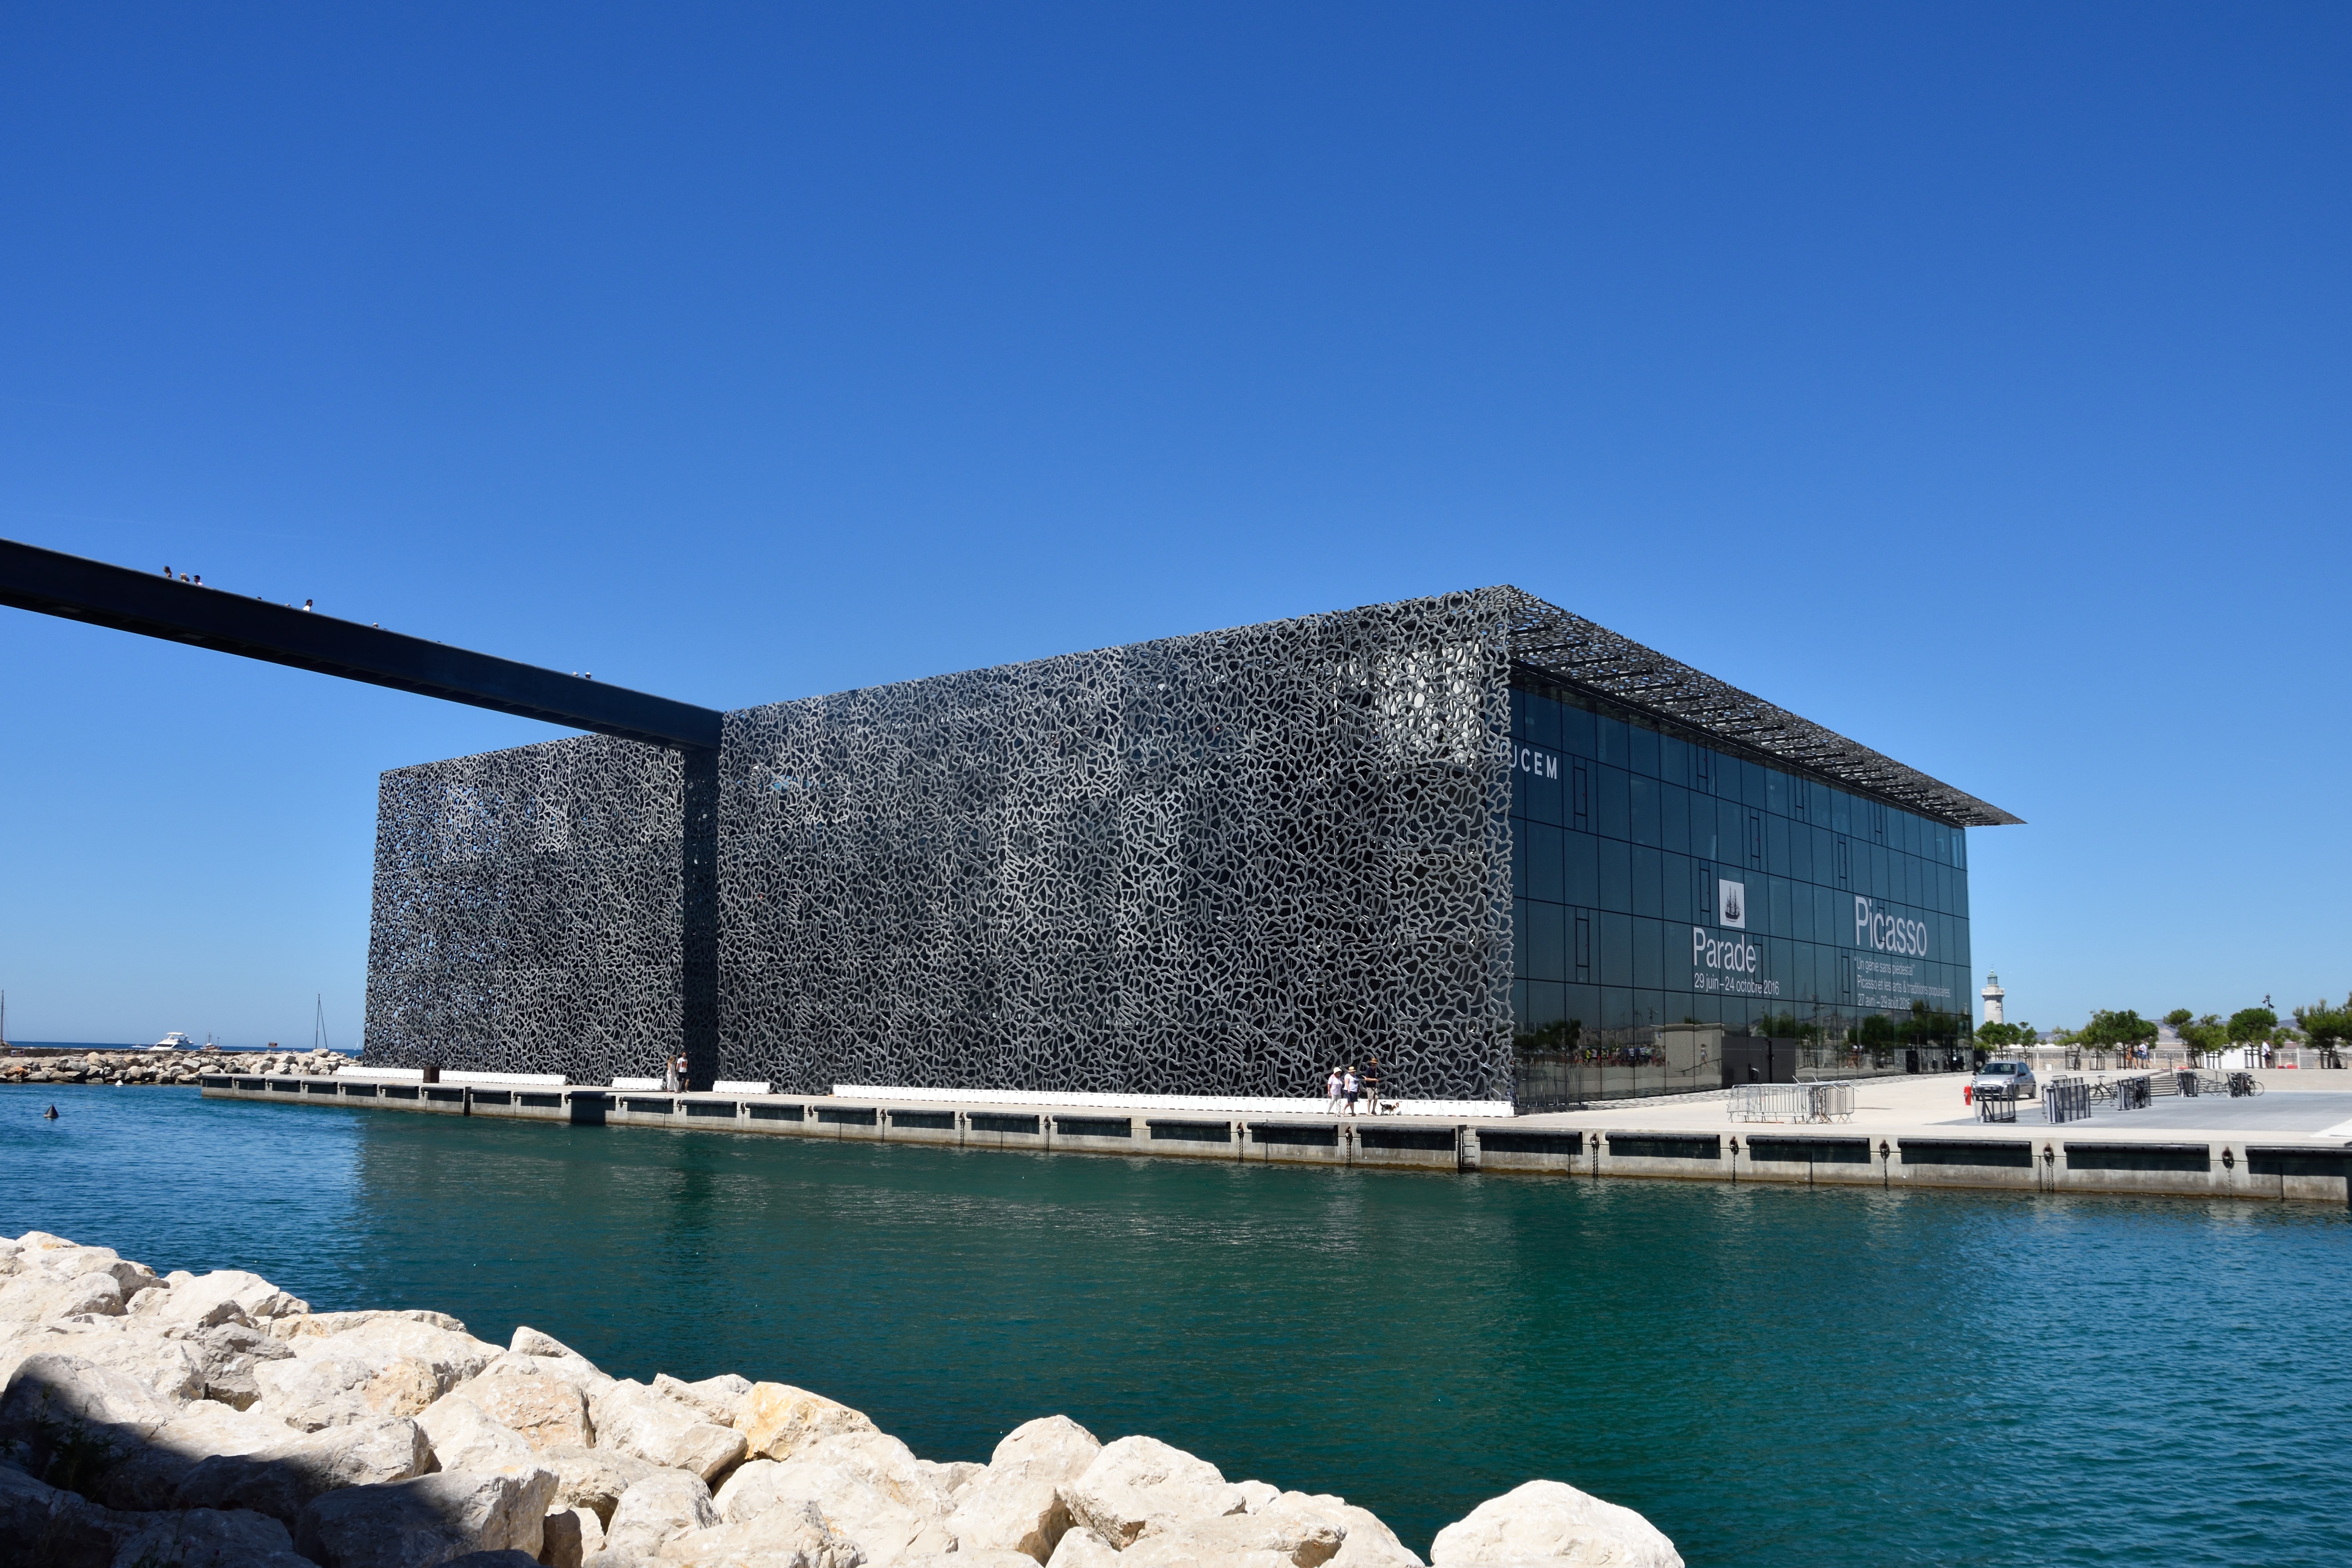
sea, architecture, france, mediterranean, museum, landmark, modern architecture, marseille, mucem, european civilizations